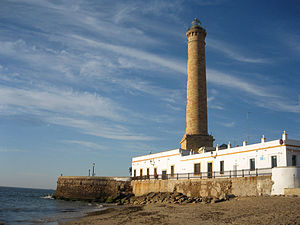
Chipiona Fyrtårn
"Chipiona Fyrtårn er et aktivt fyrtårn i Chipiona i Cádiz-provinsen i Spanien. Med en højde på 63 meter er Chipiona Fyrtårn det syttende højeste ""traditionelle fyrtårn"" i verden, og det højeste i Spanien. Fyrtånet er beliggende på Punta del Perro, et stykke land der skyder ud i Atlanterhavet i byen Chipiona omkring seks kilometer sydvest for Guadalquivirs munding, og fungerer dermed som indfartslys for Sevilla.